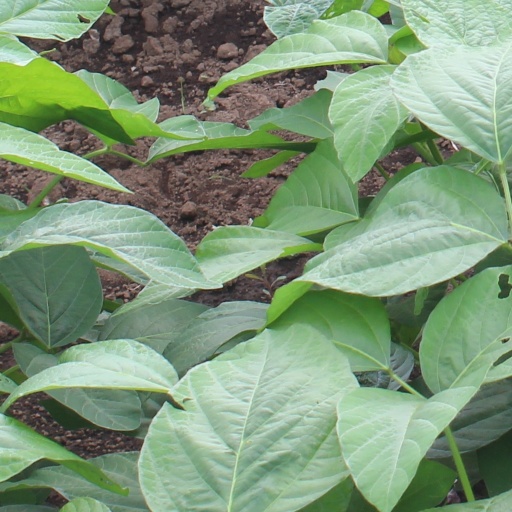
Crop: soybean